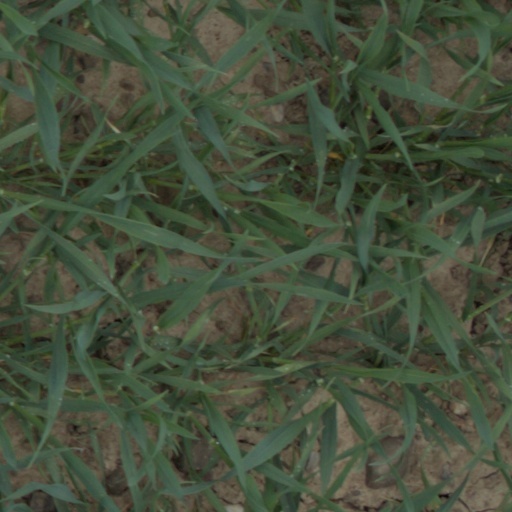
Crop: wheat